List of Singapore abbreviations

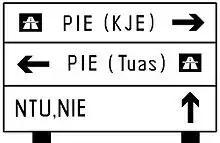
A road sign outside the campus of the Nanyang Technological University (NTU), from "Singapore English" (2007) by David Deterding.

This is a list of abbreviations commonly used in the Singapore Armed Forces, including slang terms. They are often used in place of the expanded form of the words. Some abbreviations are similar to those used in other military. Other abbreviations may be identical to those used outside of military but with differing context.